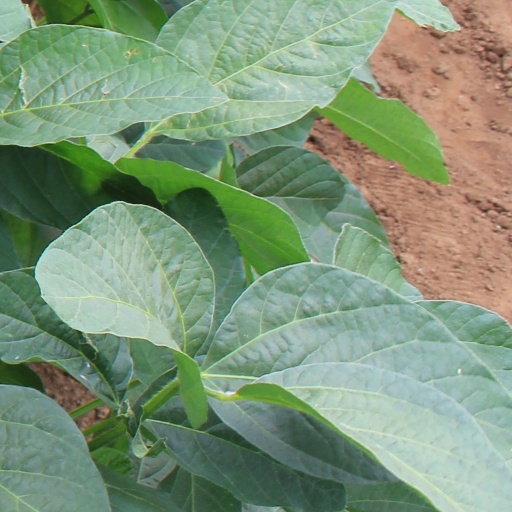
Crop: soybean